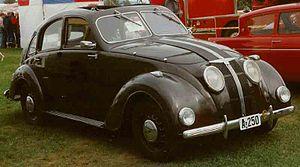
Adlerwerke vorm. H. Kleyer AG était une entreprise allemande siégeant à Francfort. Elle a produit des automobiles, des motos, des bicyclettes, puis des machines à écrire et du matériel de bureau sous la marque Adler jusqu'en 1957. La marque arborait pour emblème un aigle et proposait de nombreuses innovations techniques. Rachetée par Grundig elle fusionne avec Triumph pour devenir Triumph-Adler, abandonnant la production de véhicules, avant d'être rachetée par Olivetti. Elle subsiste aujourd'hui sous la forme TA Triumph-Adler GmbH dans la gestion de documents.